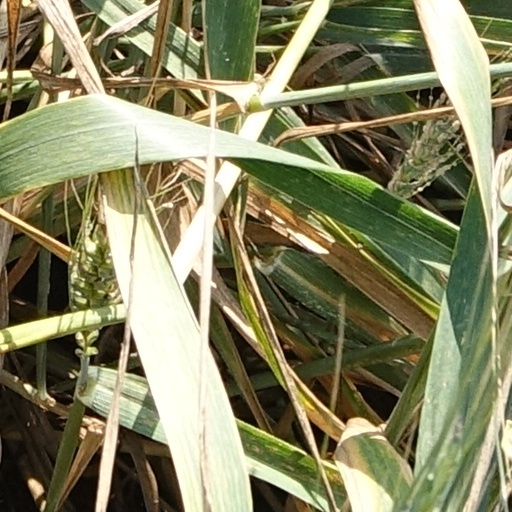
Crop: wheat